Norman Hapgood

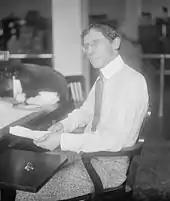
Norman Hapgood. Bain News Service (date unknown).

Norman Hapgood was born March 28, 1868, in Chicago, Illinois to Charles Hutchins Hapgood (1836–1917) and Fanny Louise (Powers) Hapgood (1846–1922). He is the older brother of the journalist and author Hutchins Hapgood. He graduated from Harvard University in 1890 and from the law school there in 1893, then chose to become a writer. Hapgood